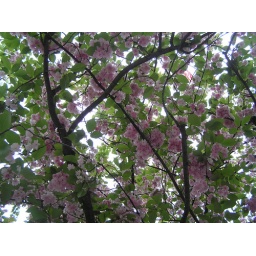
flowers in the sky